Describe the emotion expressed in this image:  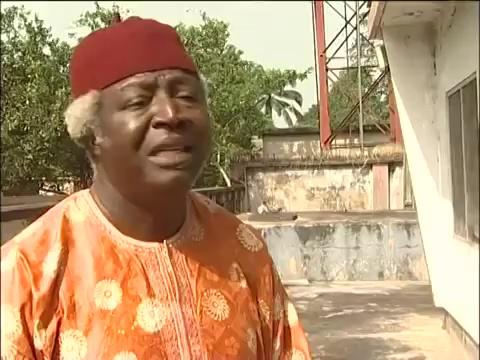
This person displays Pain, valence and arousal with low intensity.